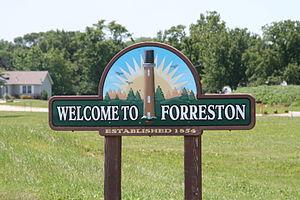
Forreston est un village situé au nord-ouest du comté d'Ogle dans l'Illinois, aux États-Unis. Il est incorporé le 5 septembre 1888.